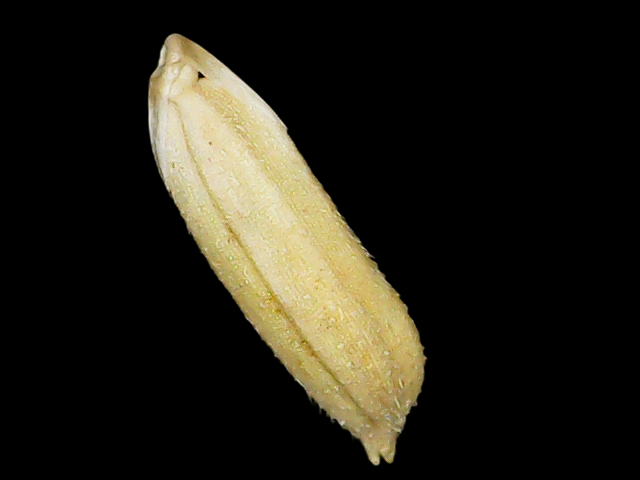
Rice variety: Binadhan21